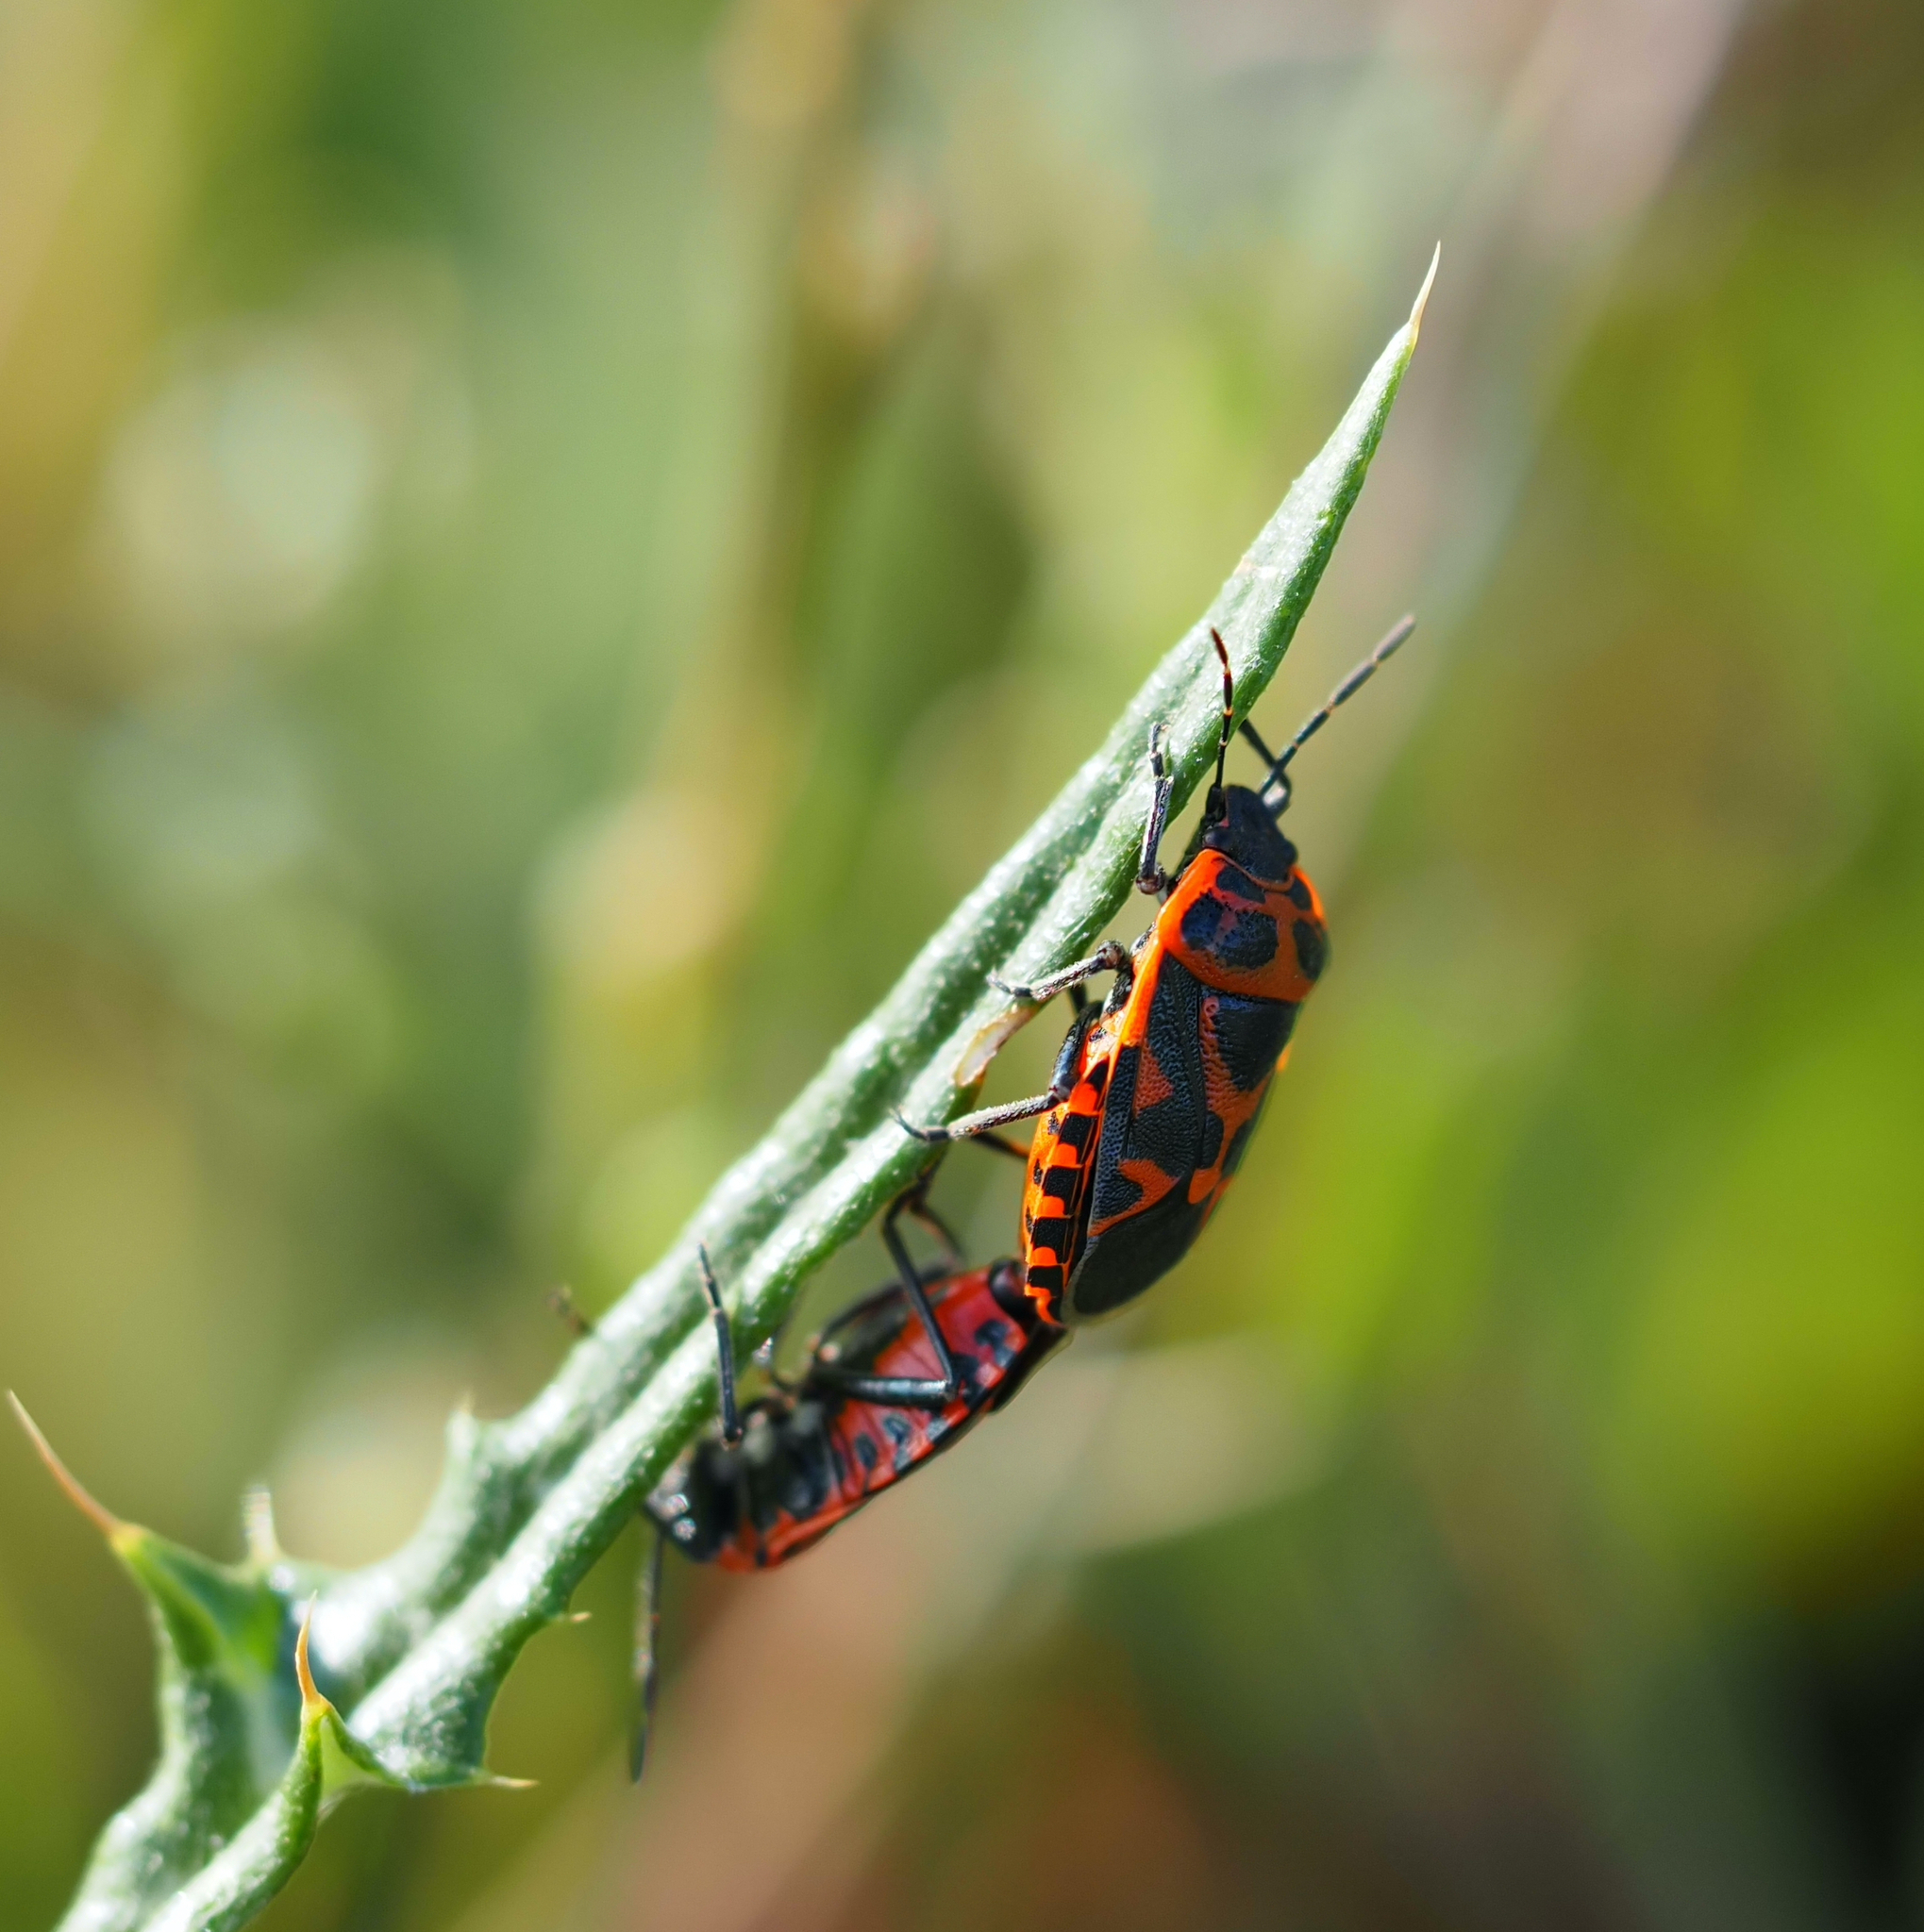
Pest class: stink_bug